1912 Oakland Oaks season

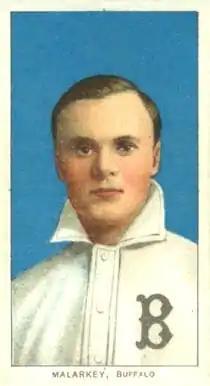
Bill Malarkey

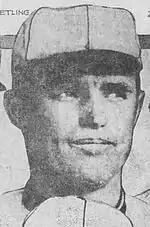
Gus Hetling

Harry Ables, a Texas native, appeared in 45 games and compiled a 25–18 record with a 2.40 earned run average (ERA). His 25 wins tied for the most in the league. He also led the PCL with 303 strikeouts.